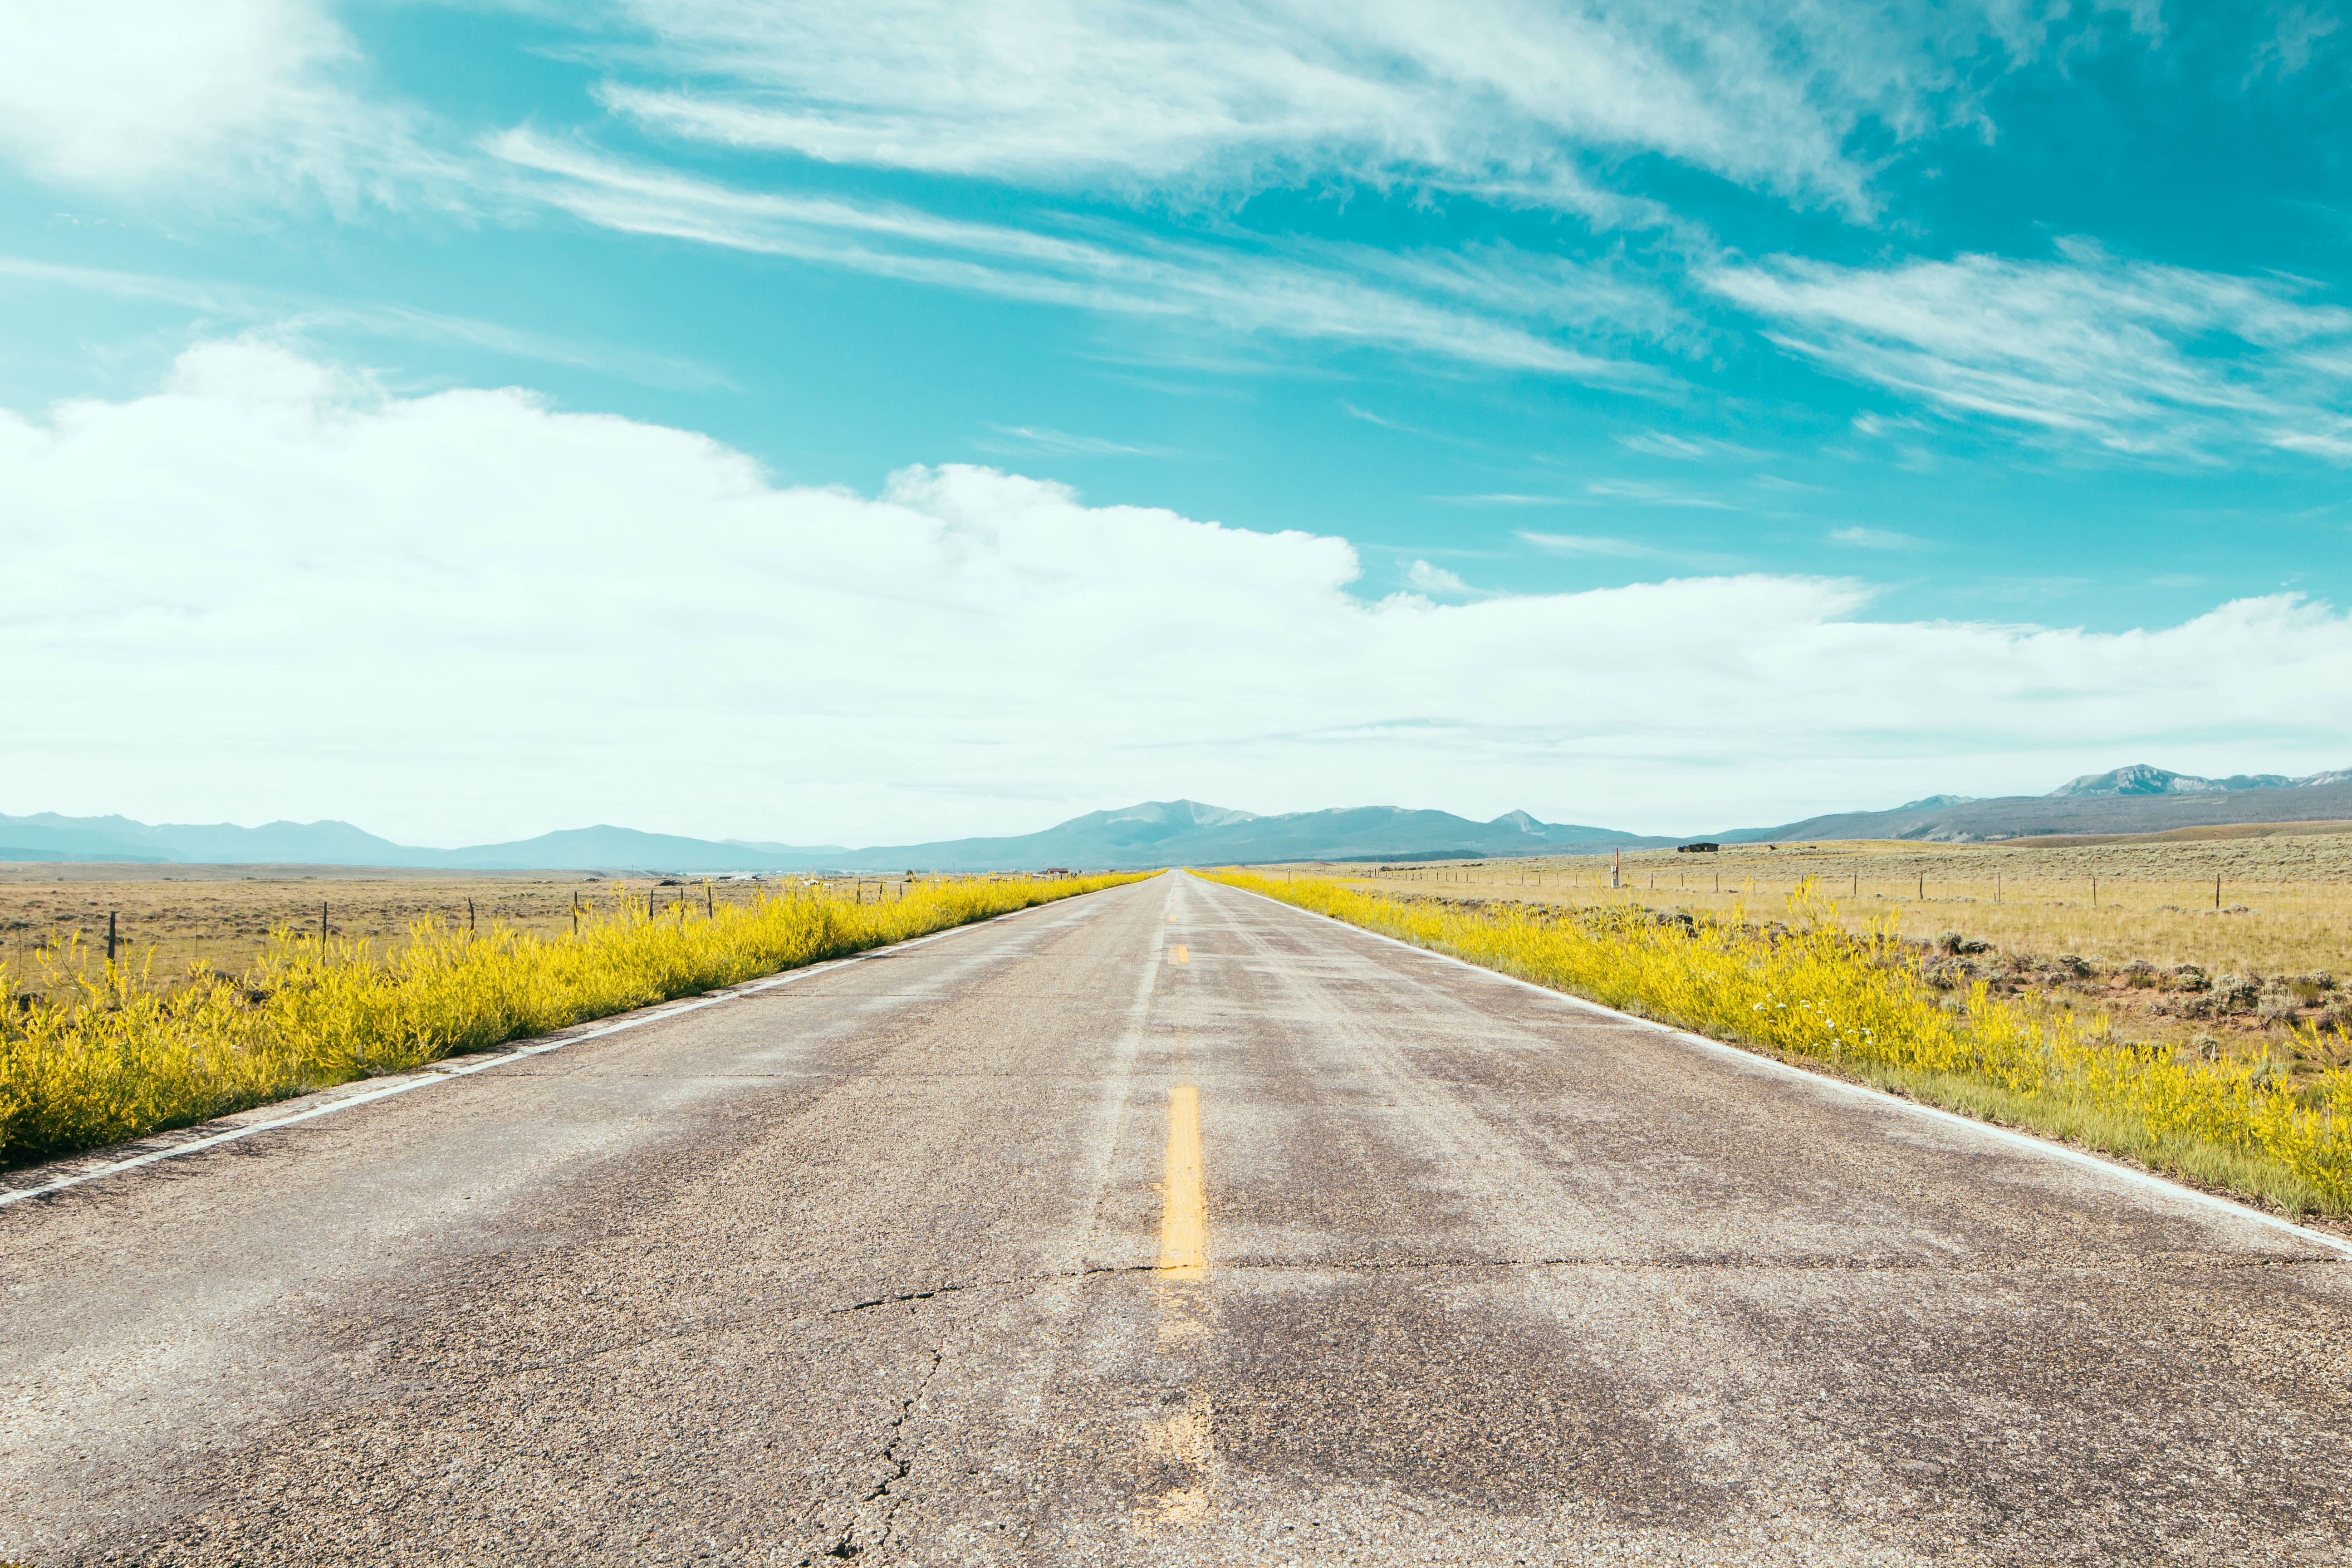
landscape, horizon, sky, road, field, prairie, hill, highway, asphalt, dirt road, soil, agriculture, plain, road trip, grassland, infrastructure, plateau, steppe, rural area, road surface